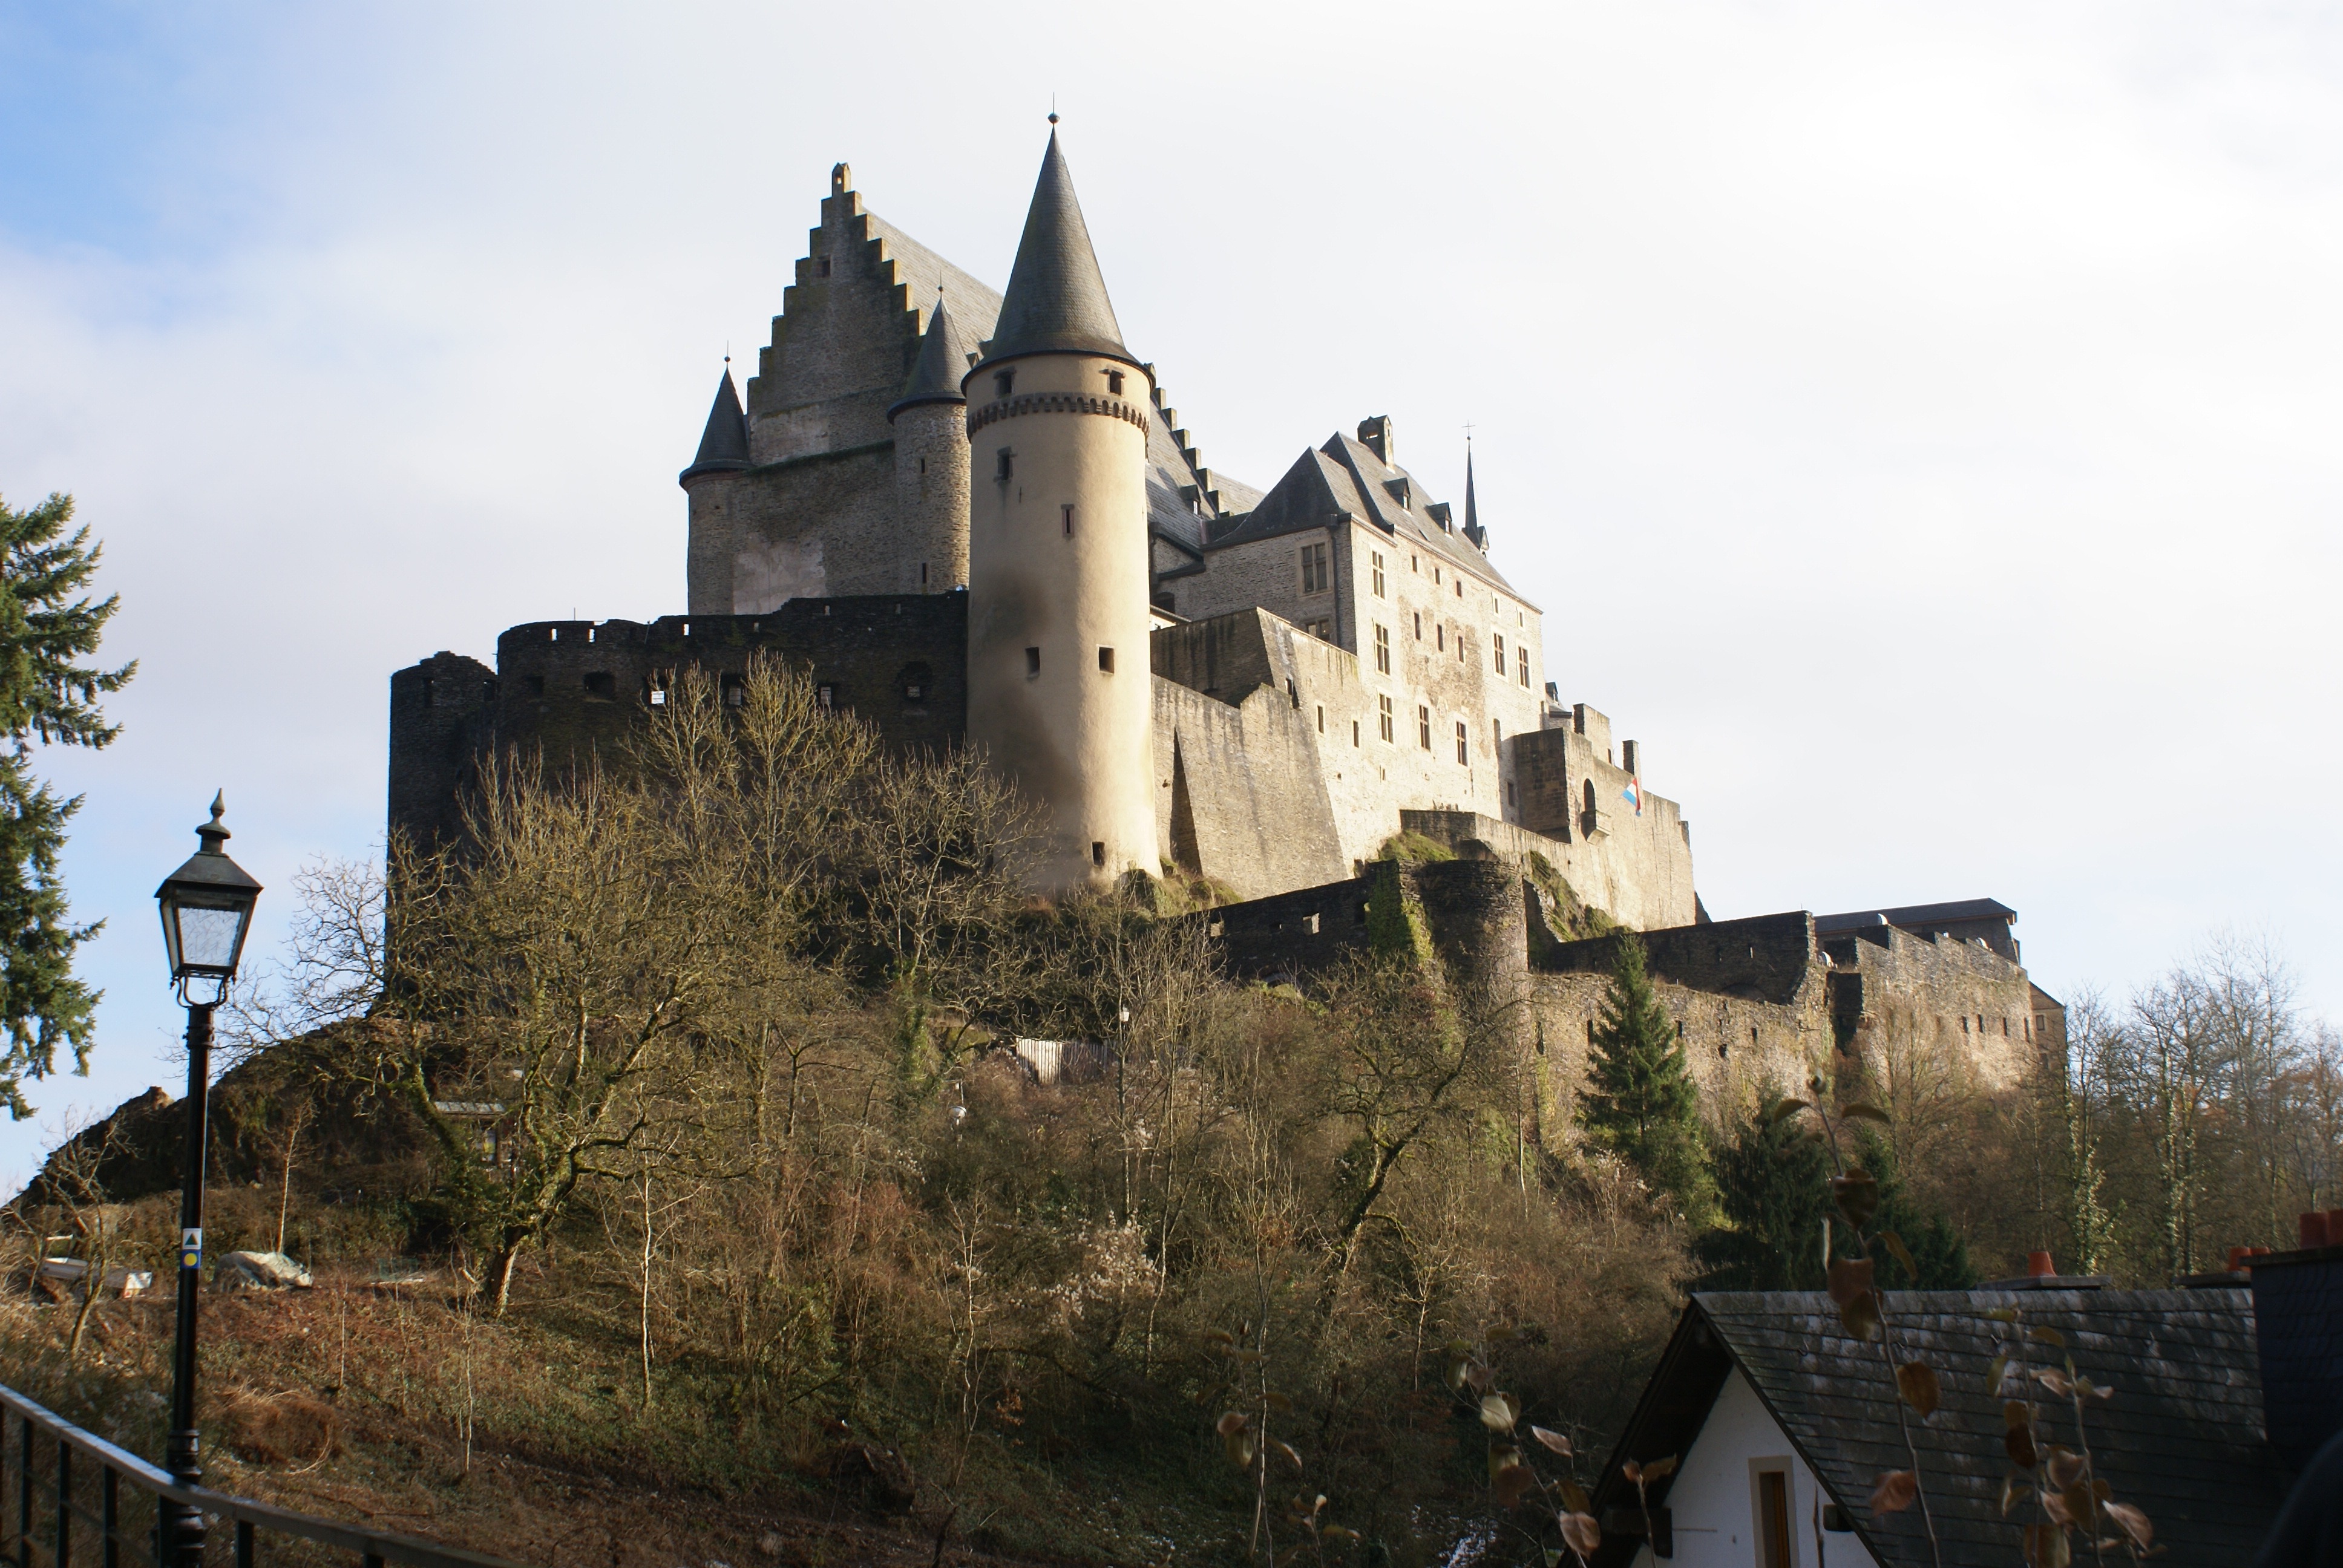
town, building, chateau, castle, church, tourism, place of worship, monastery, luxembourg, middle ages, vianden